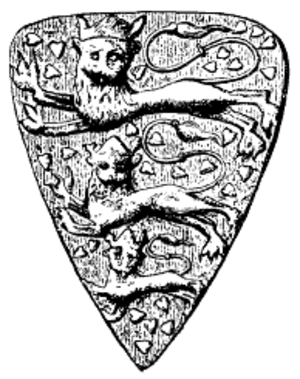
Valdemar Birgersson af Sverige
Valdemar Birgerssons våbenskjold (1252)
Valdemar Birgersson var konge af Sverige 1250-1275. Han var søn af Birger Jarl og Ingeborg Eriksdotter af Sverige. Man kan sige at han var den første konge af Sverige, eftersom de stridende småriger blev forenet på Birger Jarls tid.